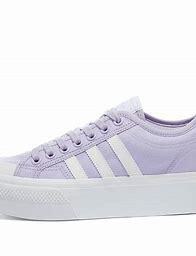
Brand: Adidas
Model: Nizza